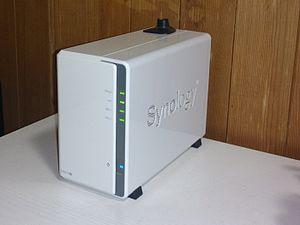
Synology Inc. est une entreprise taïwanaise fondée en avril 2000 et spécialisée dans les serveurs Network Attached Storage. Son siège social se situe dans la ville de Taipei, à Taïwan.